USS Sangamon (1862)

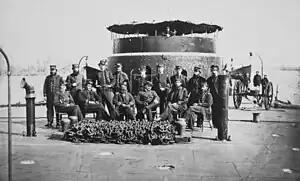
Officers of the "Sangamon" in the James River, 1865

In March to April 1865, during the final thrust on Richmond, Virginia, she assisted in clearing the river of Confederate torpedoes (mines) and countering the threat of Confederate ironclads so that Union shipping could proceed safely to the Confederate capital. One of her final wartime assignments "Sangamon" was required to perform, was to accompany the tugboat flotilla towing the previously captured and unfinished Confederate casemate ironclad to her final destination at the Norfolk Naval Shipyard on May 3, 1865. The overall expedition was led by "Sangamon"s skipper at the time, Lieutenant Commander R. Chandler.